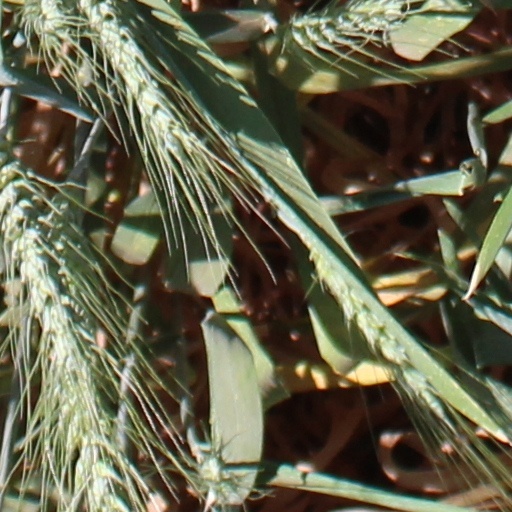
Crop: wheat